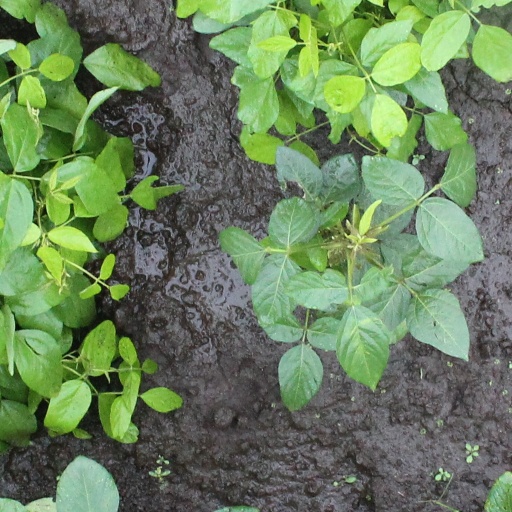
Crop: soybean